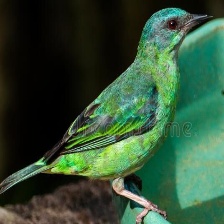
Species: BLUE DACNIS
Scientific name: DACNIS CAYANA